Joe Perry (snooker player)

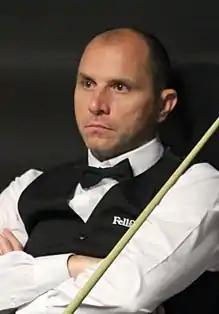
Perry at the 2016 Paul Hunter Classic

Joe Perry (born 13 August 1974) is an English retired snooker player. Nicknamed "the Gentleman", Perry climbed the rankings steadily after turning professional in 1992 and reached the Top 16 for the first time in 2002.